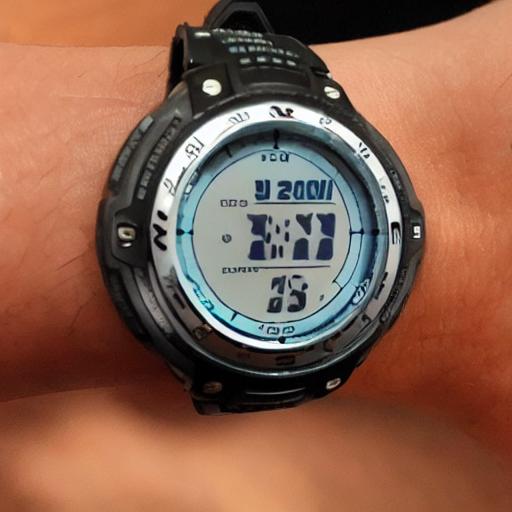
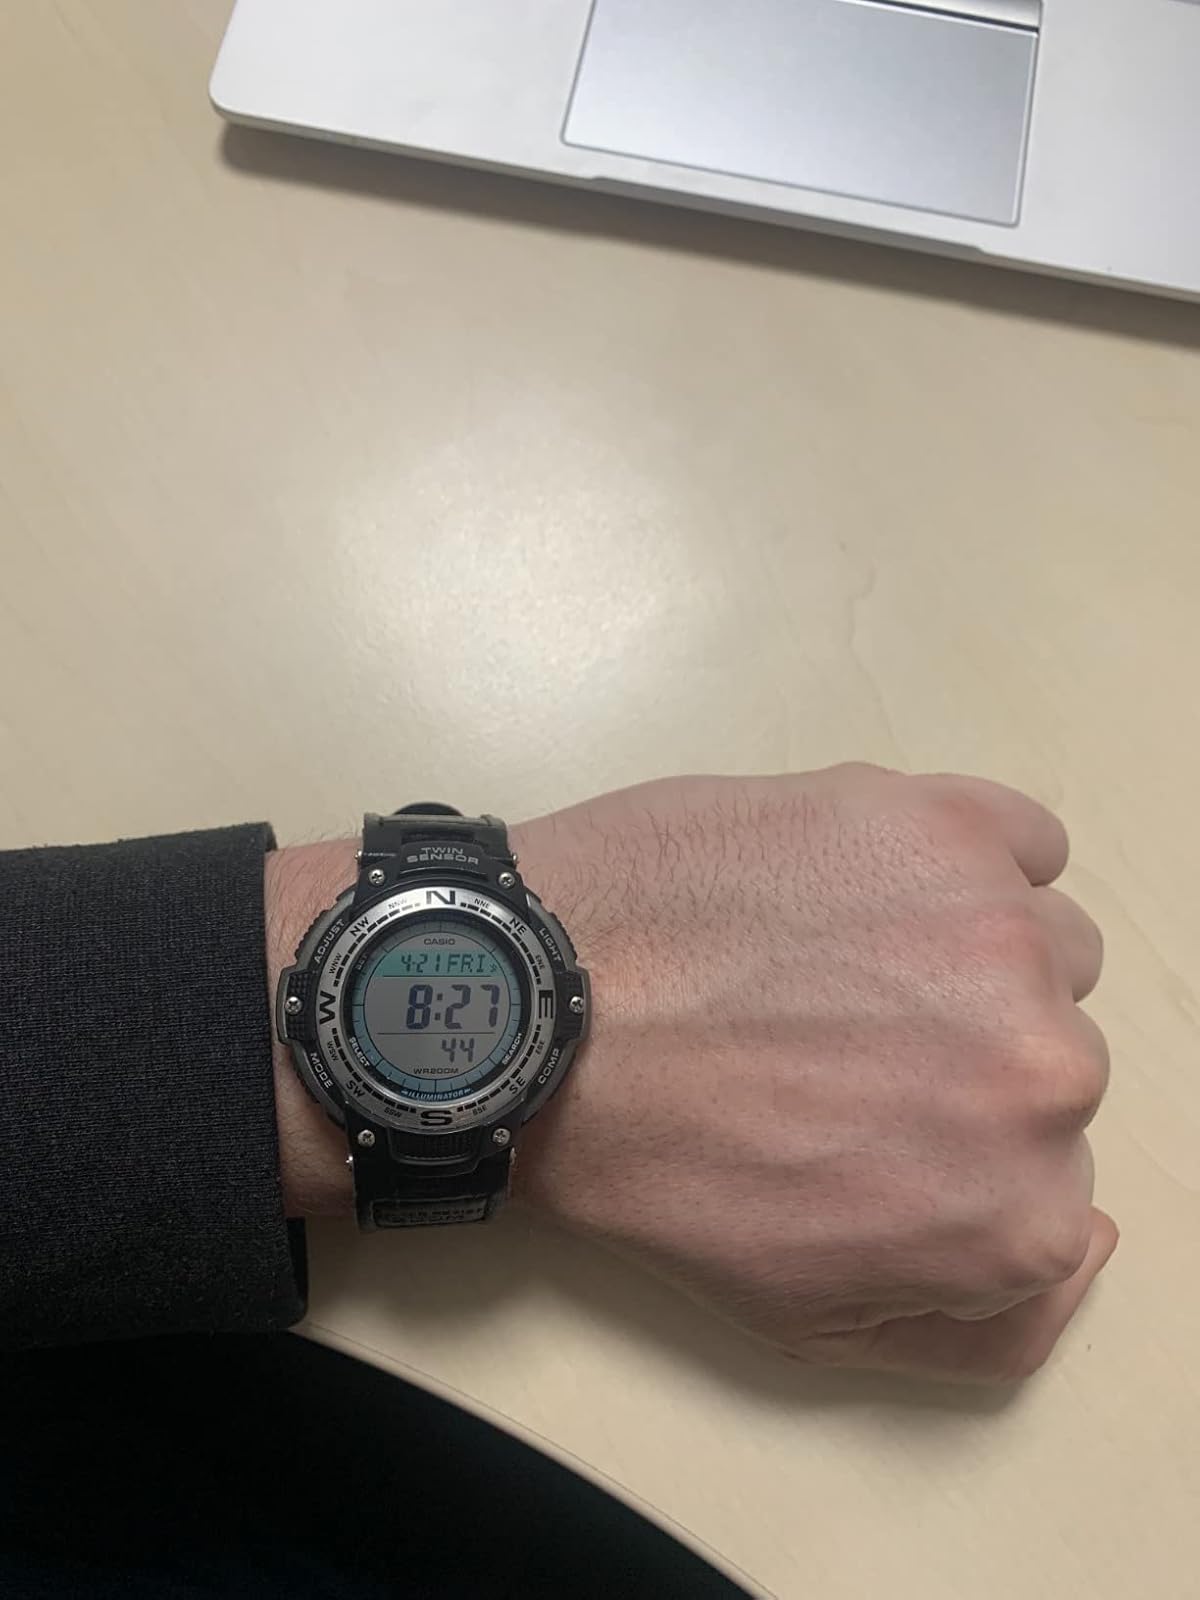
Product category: accessories_watch
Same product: no